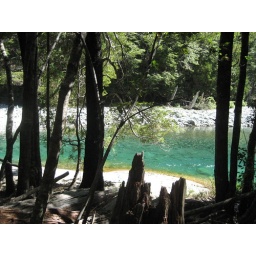
CLEAR water in the river